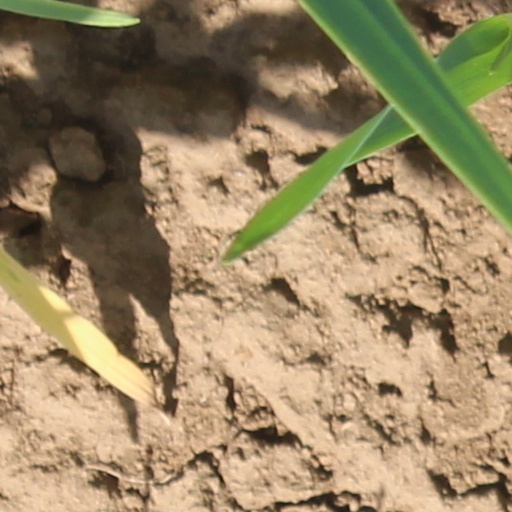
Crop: wheat